Glucose syrup

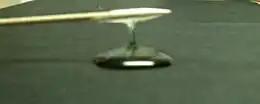
Glucose syrup on a black surface

Glucose syrup, also known as confectioner's glucose, is a syrup made from the hydrolysis of starch. Glucose is a sugar. Maize (corn) is commonly used as the source of the starch in the US, in which case the syrup is called "corn syrup", but glucose syrup is also made from potatoes and wheat, and less often from barley, rice and cassava.